Barton, Nova Scotia

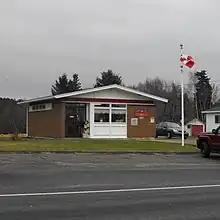
Barton Post Office

Barton is a community in the Canadian province of Nova Scotia, located in the District of Clare in Digby County. The village is named after the loyalist Lieutenant Colonel Joseph Barton of a New Jersey Volunteer Regiment.